Le tribut de Zamora

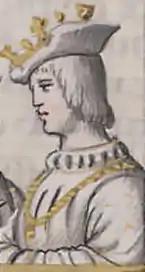
Ramiro II of Leon

Manoël, a young Spanish soldier, greets his bride Xaïma on their wedding day. The festivities are interrupted by Ben-Saïd, envoy of the caliph of Cordoba, riding up accompanied by his entourage.